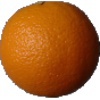
Label: Orange 1